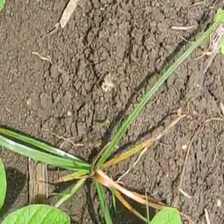
Weed species: Lavhala_(Cyperus_Rotundus)